Jeanie Buss

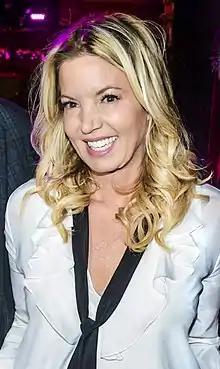
Buss in 2016

Jeanie Marie Buss (born September 26, 1961) is an American sports executive who is the controlling owner and president of the Los Angeles Lakers of the National Basketball Association (NBA), and co-owner and promoter of the U.S. women's professional wrestling promotion Women of Wrestling (WOW).